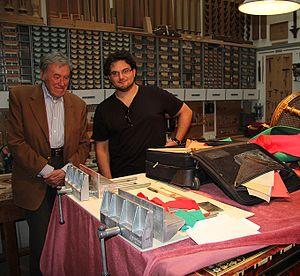
Francesco Mazzoli avec Claude Mercier-Ythier dans sa boutique, Paris 2013Italiano: Francesco Mazzoli con Claude Mercier-Ythier nel suo laboratorio, Parigi, 2013
Francesco Mazzoli, né à Vérone le 31 mai 1988, est un pianiste, claveciniste, chef d’orchestre et éditeur italien d'ouvrages musicaux. Il est directeur de l'orchestre symphonique Città di Verona.